Steven Guilbeault

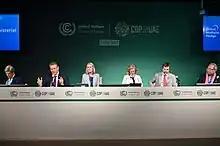
Guilbeault at the 2023 United Nations Climate Change Conference

Following the 2021 Canadian federal election, Guilbeault was named as the new environment minister for the 44th Canadian Parliament, taking office on October 26. His appointment drew heavy commentary, with his background as a former environmental activist attracting both praise and criticism.